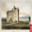
Label: castle